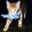
Label: cat